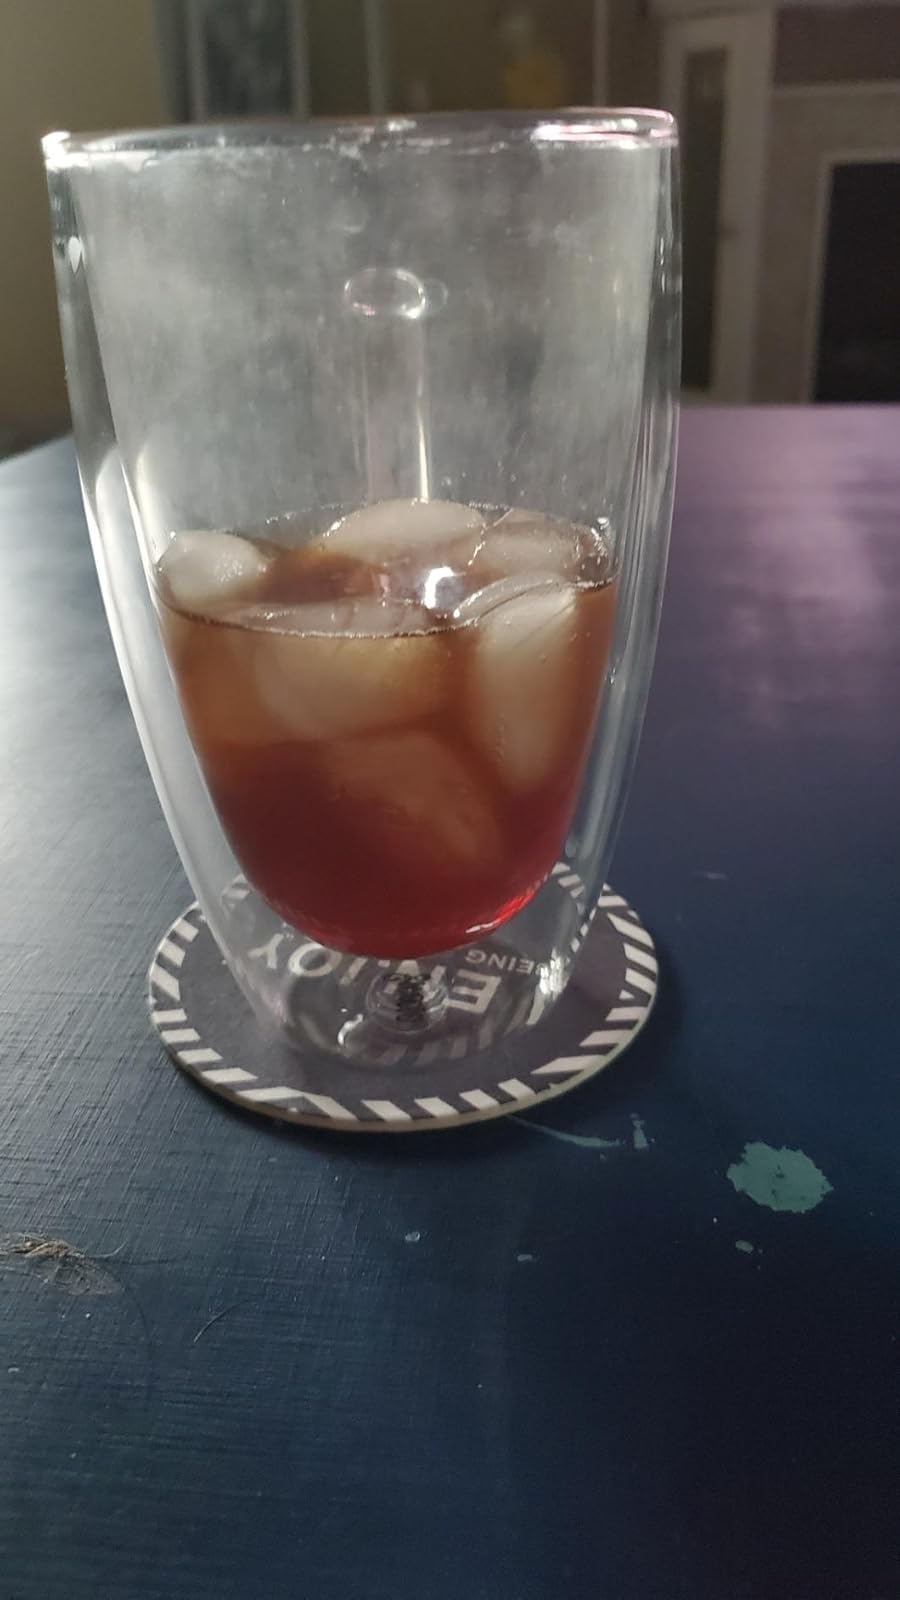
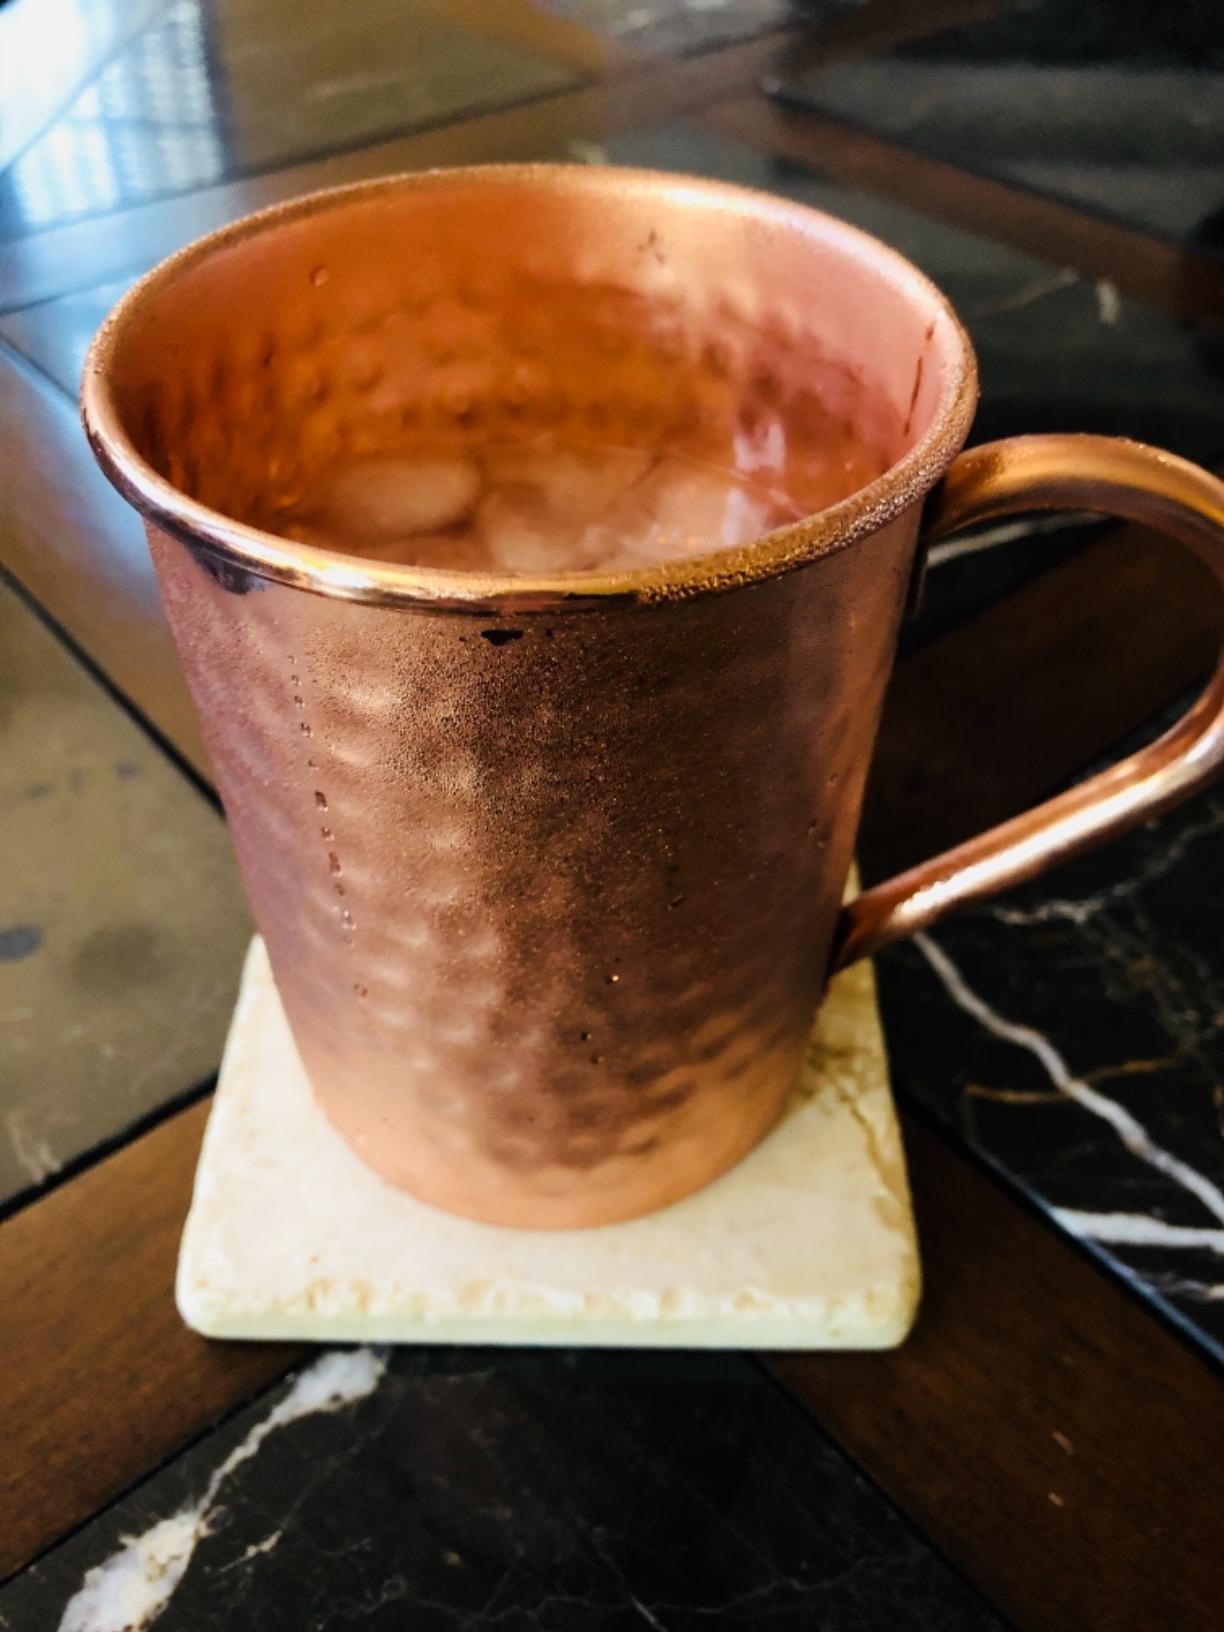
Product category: items_mug
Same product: no